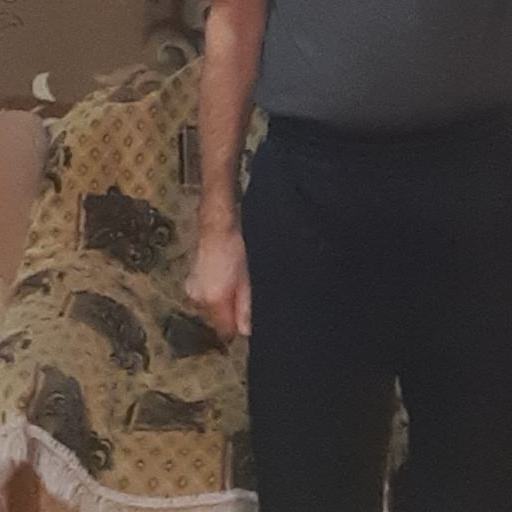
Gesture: no_gesture